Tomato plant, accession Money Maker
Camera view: tilt-top (135 deg); turntable rotation: 330 degrees
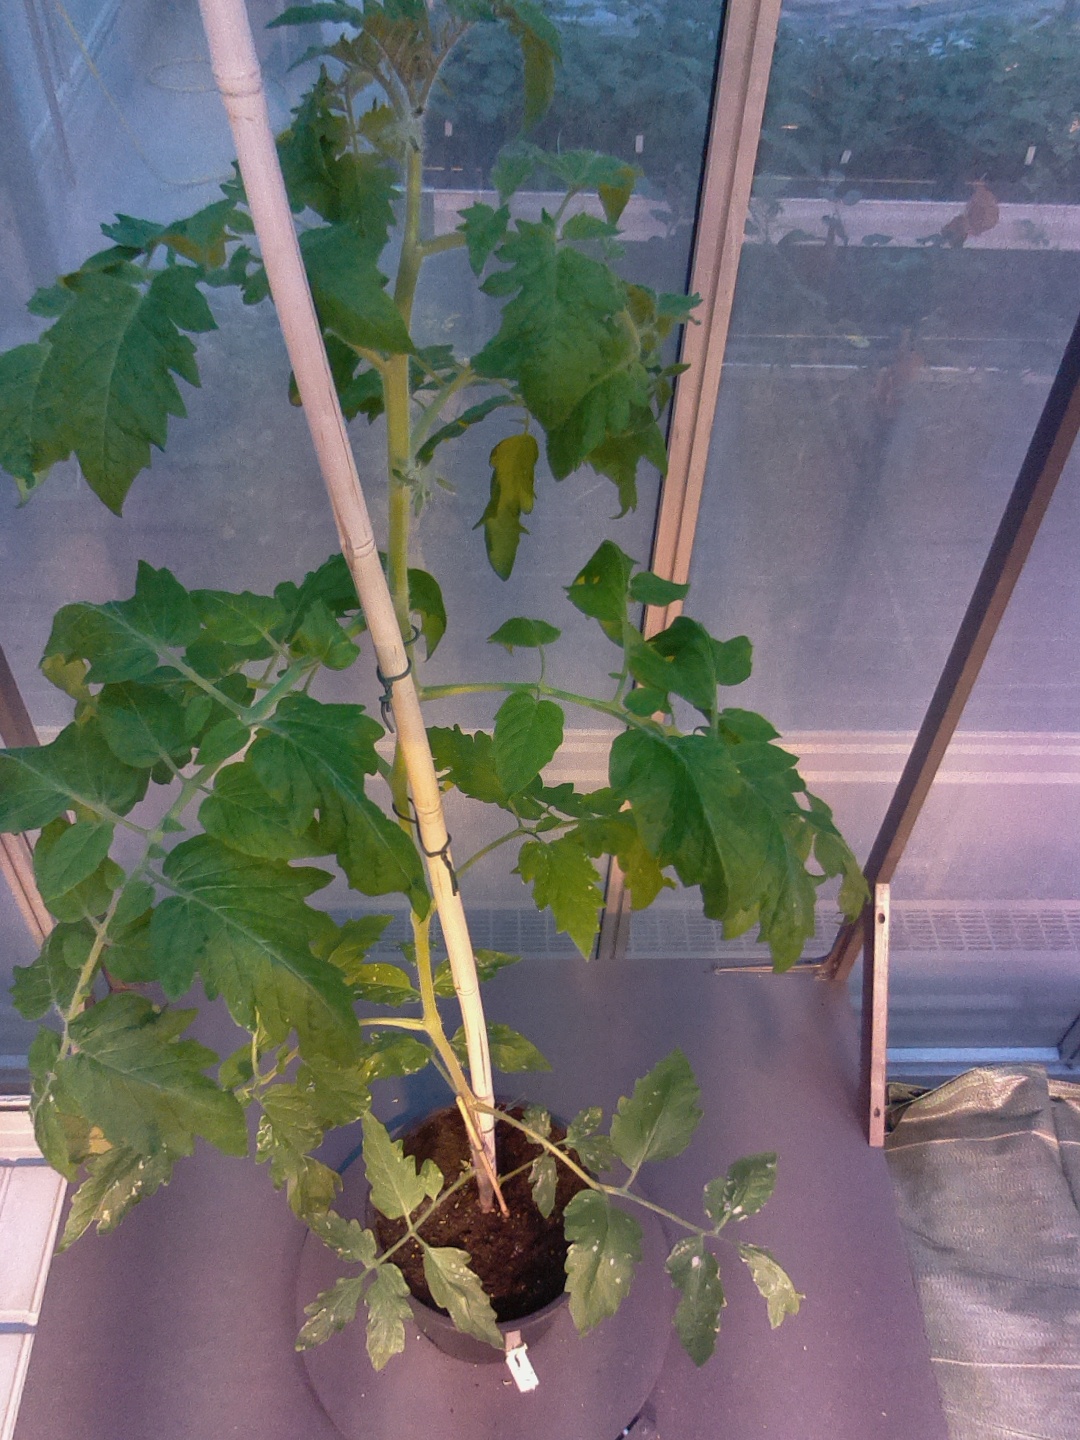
BBCH growth stage 60: First flowers open